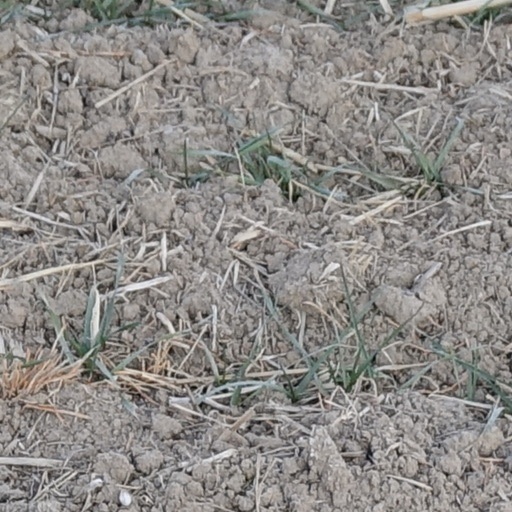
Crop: wheat